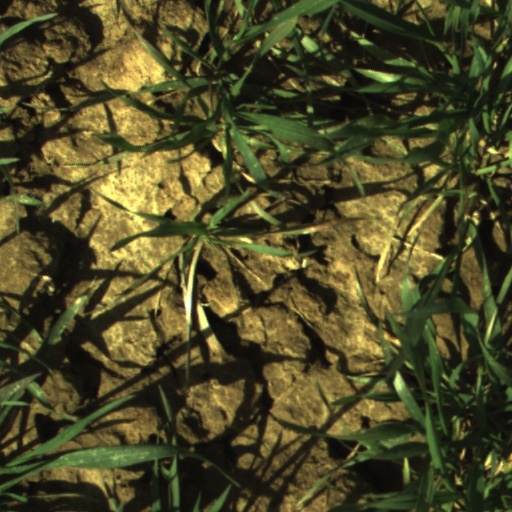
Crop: wheat